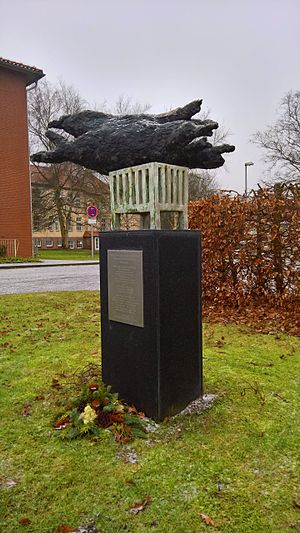
Otterndorf / Kultur og seværdigheder
Otterndorf er en by med ca 7200 indbyggere, 10 km øst for Cuxhaven i den tyske delstat Niedersachsen, beliggende mellem Elben, og den i Elben udmundede flod Medem og kanalen Elbe-Weser-Schifffahrtsweg. Havbadet Otterndorf tilhører fælleskommunen Land Hadeln og til Landkreis Cuxhaven. Byen er kendt for sine historiske bindingsværkshuse.